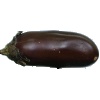
Label: eggplant